AirTrain JFK

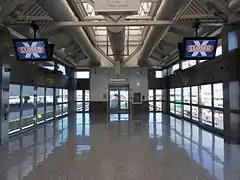
Terminal 5 station interior

The project was controversial from the outset: although several local politicians, community leaders, and the politically powerful construction industry supported the AirTrain, it faced opposition from the ATA and local residents. Community leaders supported the project because of its connections to the Jamaica and Howard Beach stations. Proponents, including retired U.S. congressman Floyd Flake and the Greater Jamaica Development Corporation, claimed the system would attract businesses to downtown Jamaica and create jobs. Queens community boards 10, 12, and 13 cast advisory votes in support of the project.